Iran hostage crisis

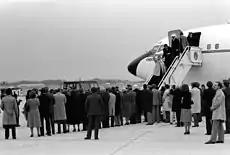
The hostages disembark "Freedom One", an Air Force Boeing C-137 Stratoliner aircraft, upon their return.

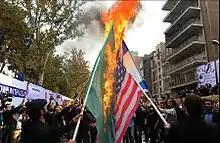
A protest in Tehran on November 4, 2015, against the United States, Israel, and Saudi Arabia.

With the completion of negotiations signified by the signing of the Algiers Accords on January 19, 1981, the hostages were released the following day. Just minutes after Ronald Reagan was sworn in as president and while he was giving his inaugural address, the 52 American hostages were released to U.S. personnel. There are theories regarding why Iran postponed the release until that moment.